Bungonia National Park

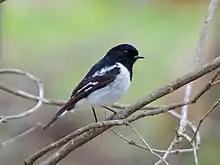
Hooded robins are a threatened species in the park due to habitat destruction

Fauna common in the park are found throughout the South Eastern Highlands with eighty-eight species inhabiting the area. Sixty-three of these species are vulnerable whilst twenty-five are endangered. Dozens of bird species are found in the park and many of the lookouts are bird-watching locations. Birds that frequent Bungonia National Park include the gang-gang cockatoo, butcher bird, noisy miner, glossy black cockatoo, the swift parrot, common cockatoo, hooded robin, square tailed kite, and the kookaburra. A general decline in the population of smaller woodland bird species has been recorded in the late 20th century along with an increase in the butcher-bird, noisy miner, and common-myna population. Other fauna in the park include the vulnerable large bent-wing bat which breeds in many of the caves in the cooler parts of the year. Monitor lizards, echidnas, wombats, wallabies, and small populations of koalas and spotted-tail quolls also inhabit the park.